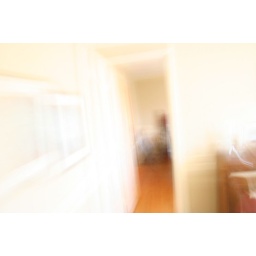
running through the house snapping pictures to show the mobility provided by the figure eight floor plan